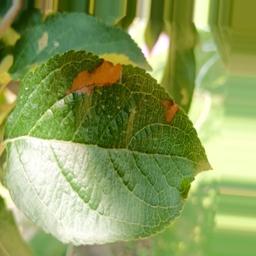
Label: Alternaria